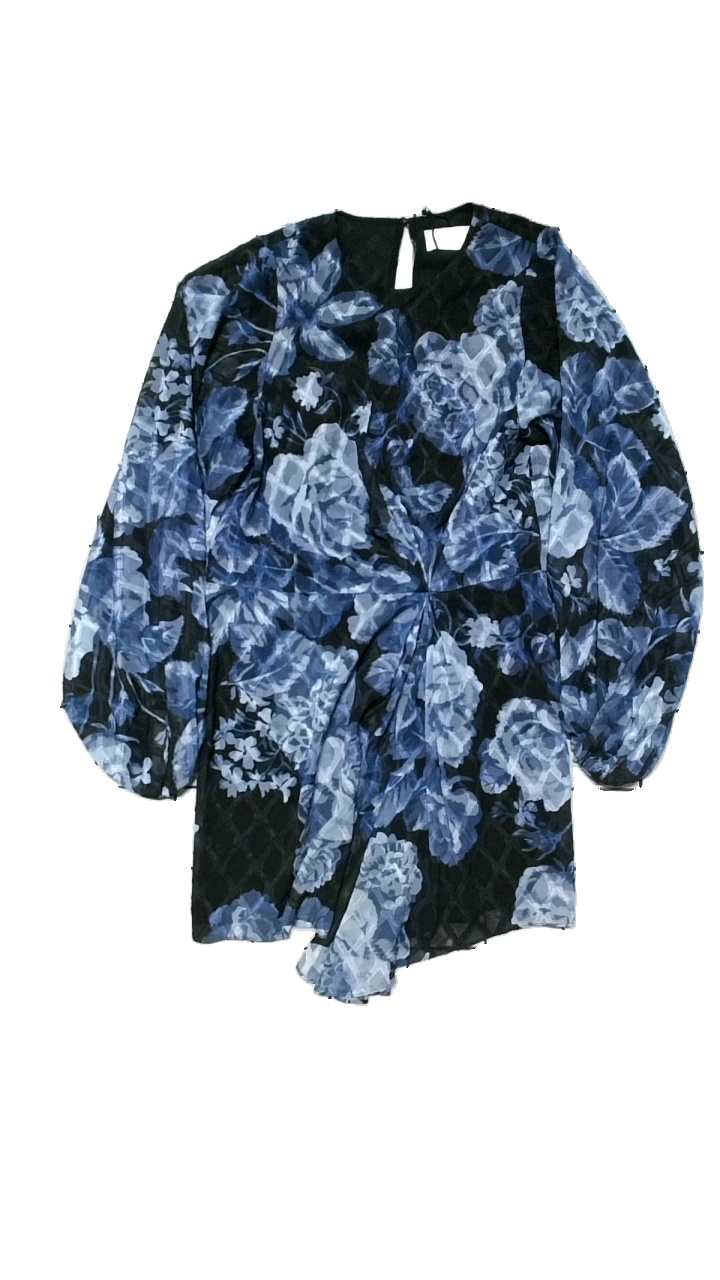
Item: Dress (Ladies)
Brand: H&m
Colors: Black, Blue, Multicolor
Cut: None
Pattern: Floral print
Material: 100% polyester
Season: Summer
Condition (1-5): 4
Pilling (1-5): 4
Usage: Reuse
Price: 100-150